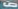
Number: 6